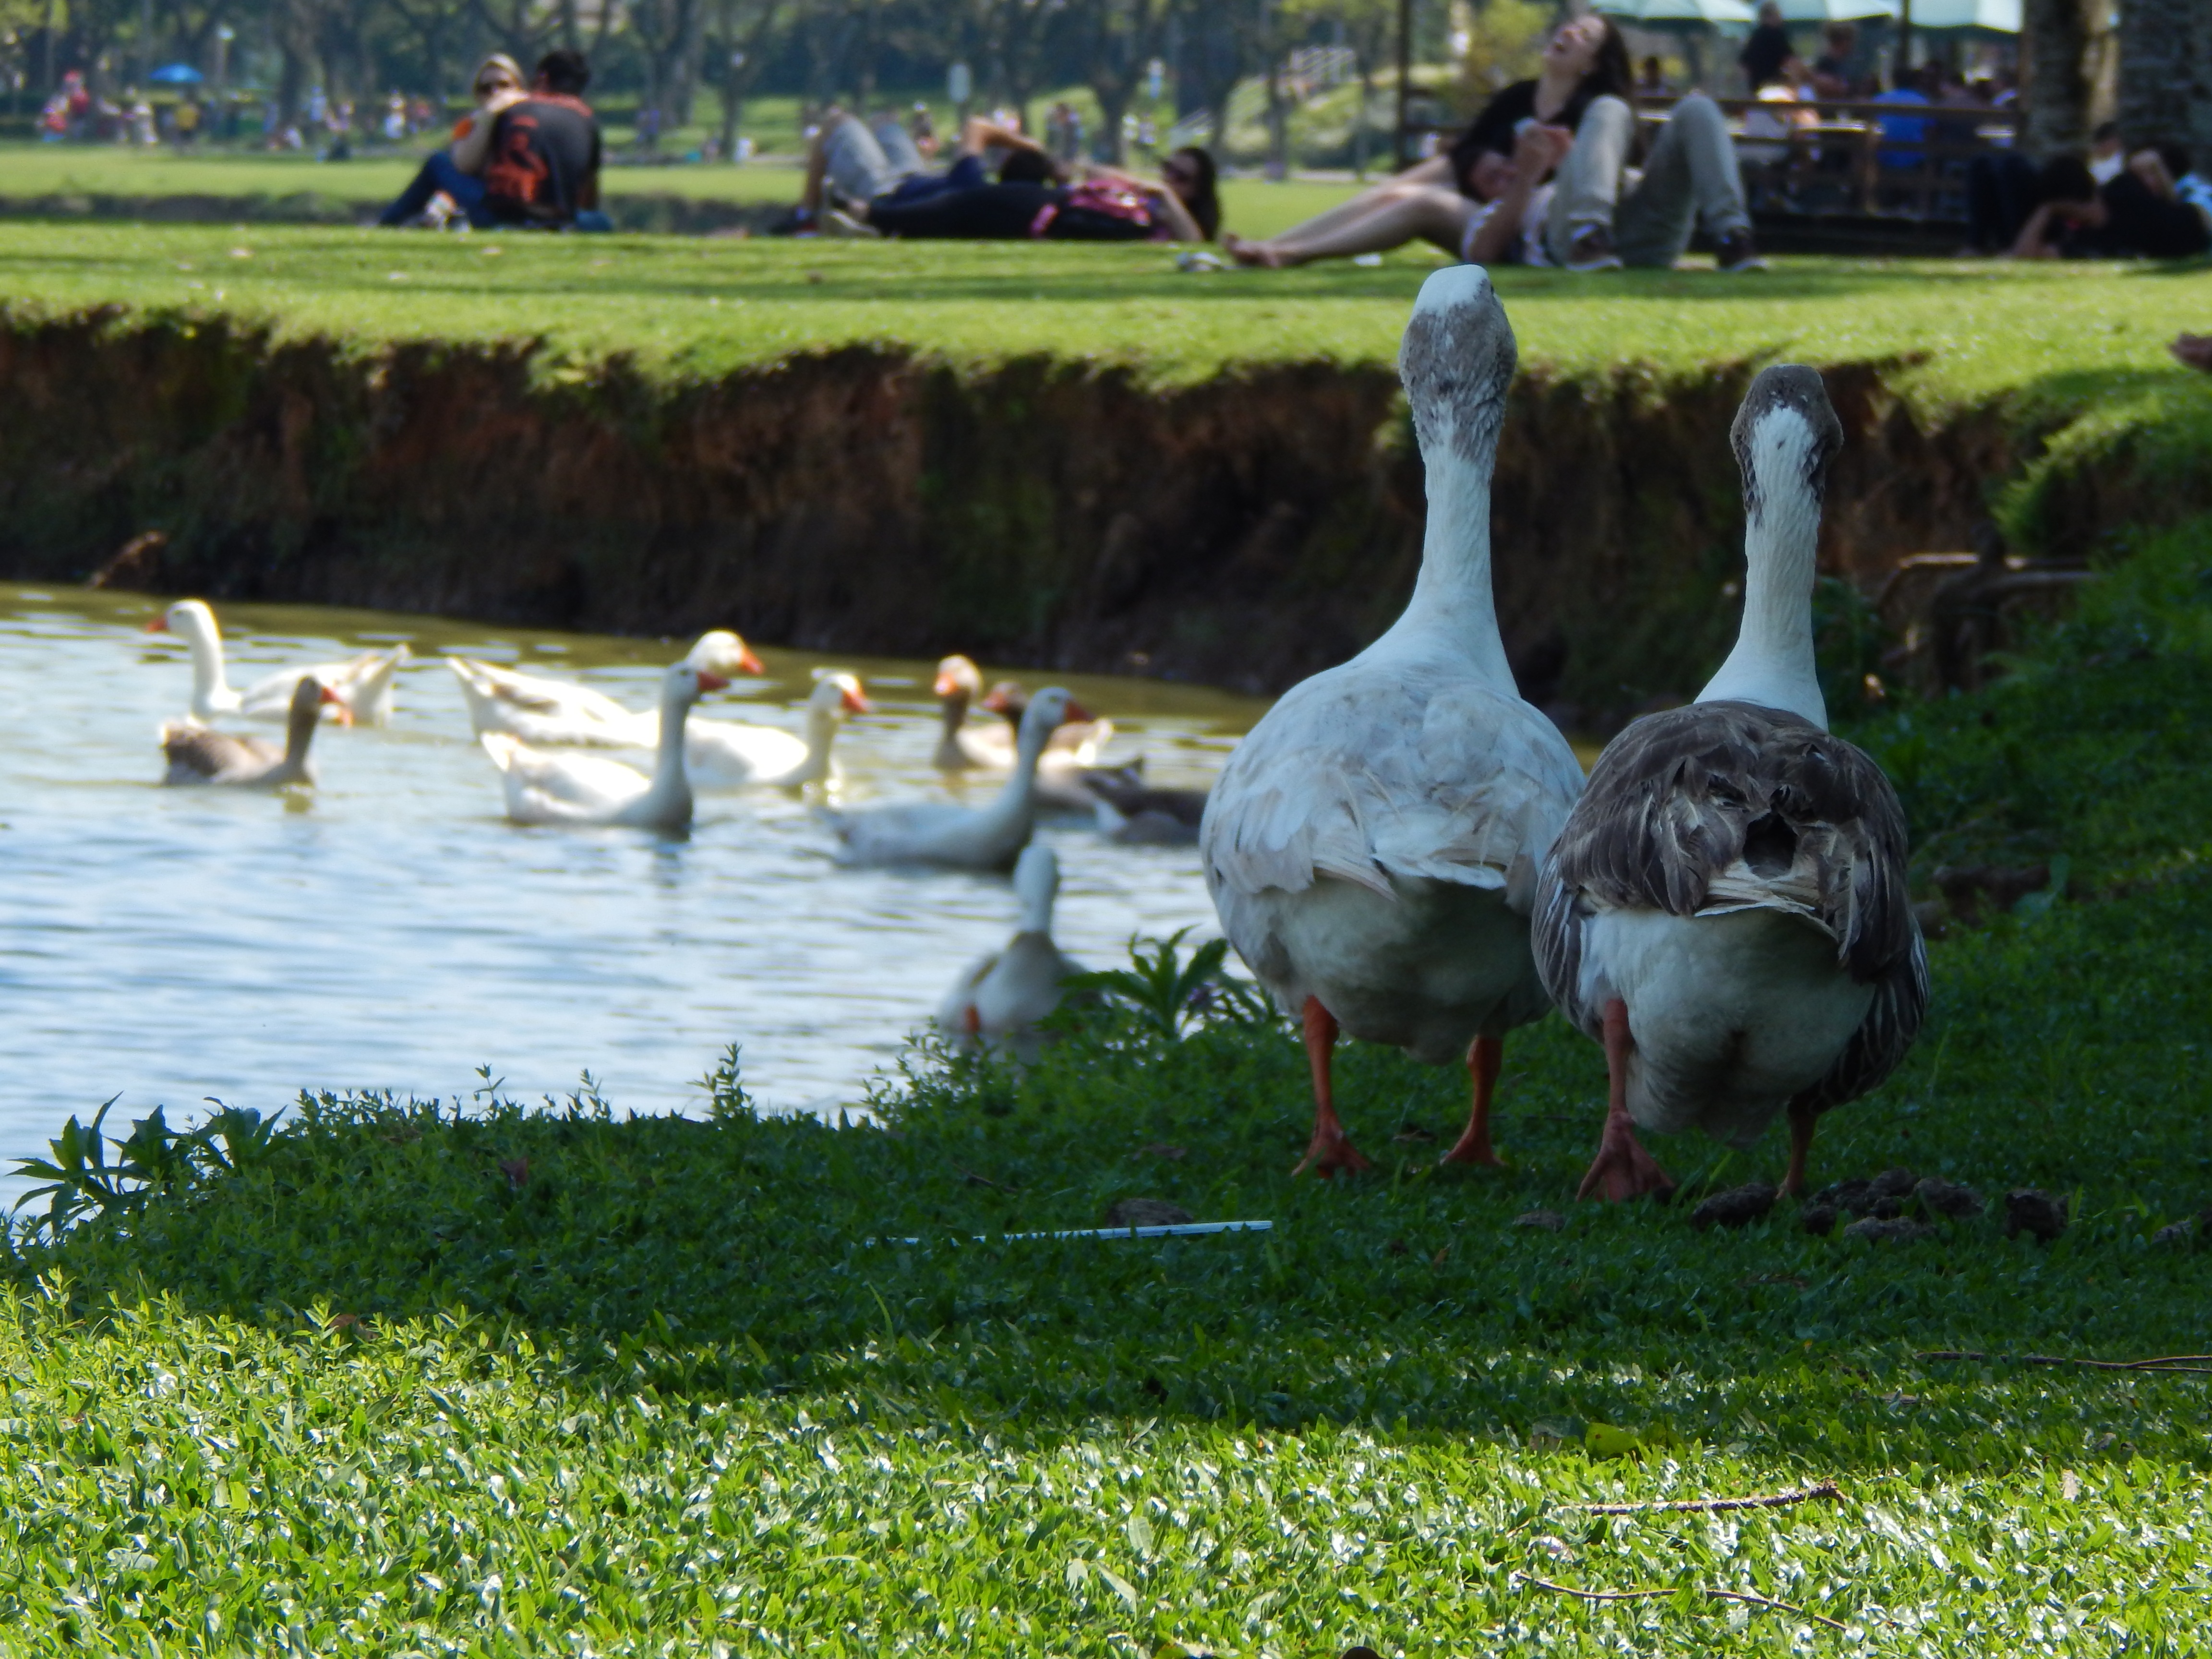
water, grass, bird, lake, wildlife, fauna, picnic, birds, swan, duck, goose, vertebrate, ducks, waterfowl, water bird, ducks geese and swans